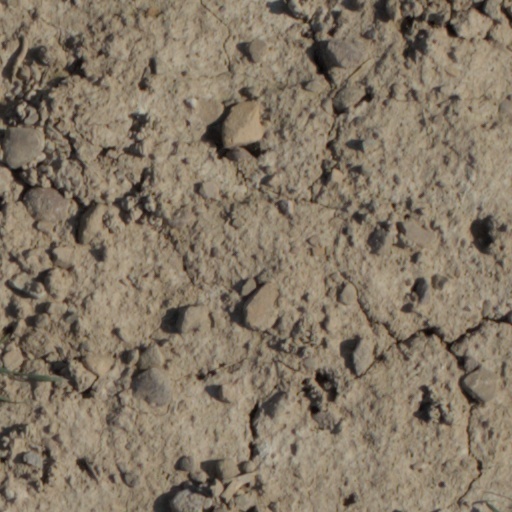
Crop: wheat